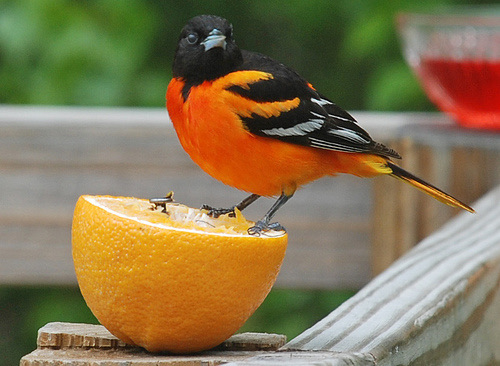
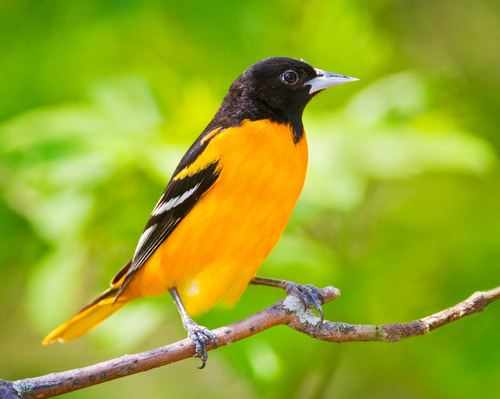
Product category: misc
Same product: yes